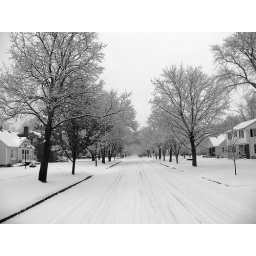
the street in front of our house